The Unfinished Revolution

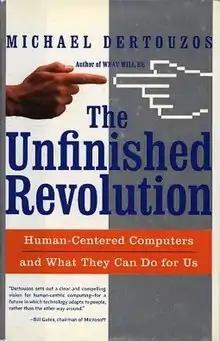
First edition

The Unfinished Revolution is a 2001 book by Michael Dertouzos that proposes why and how technology should be made to work for humans. It goes on to state that until this goal has been met the computer revolution is 'unfinished'.